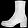
Label: Ankle boot